Sanford Bradbury

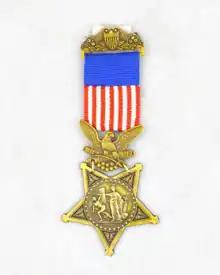
Army Medal of Honor, 1862–1895

Rank and organization: First Sergeant, Company L, 8th US Cavalry. Place and date: Near Hells Canyon, Arizona Territory, July 3, 1869. Birth: Newton, New Jersey. Date of issue: March 3, 1870.